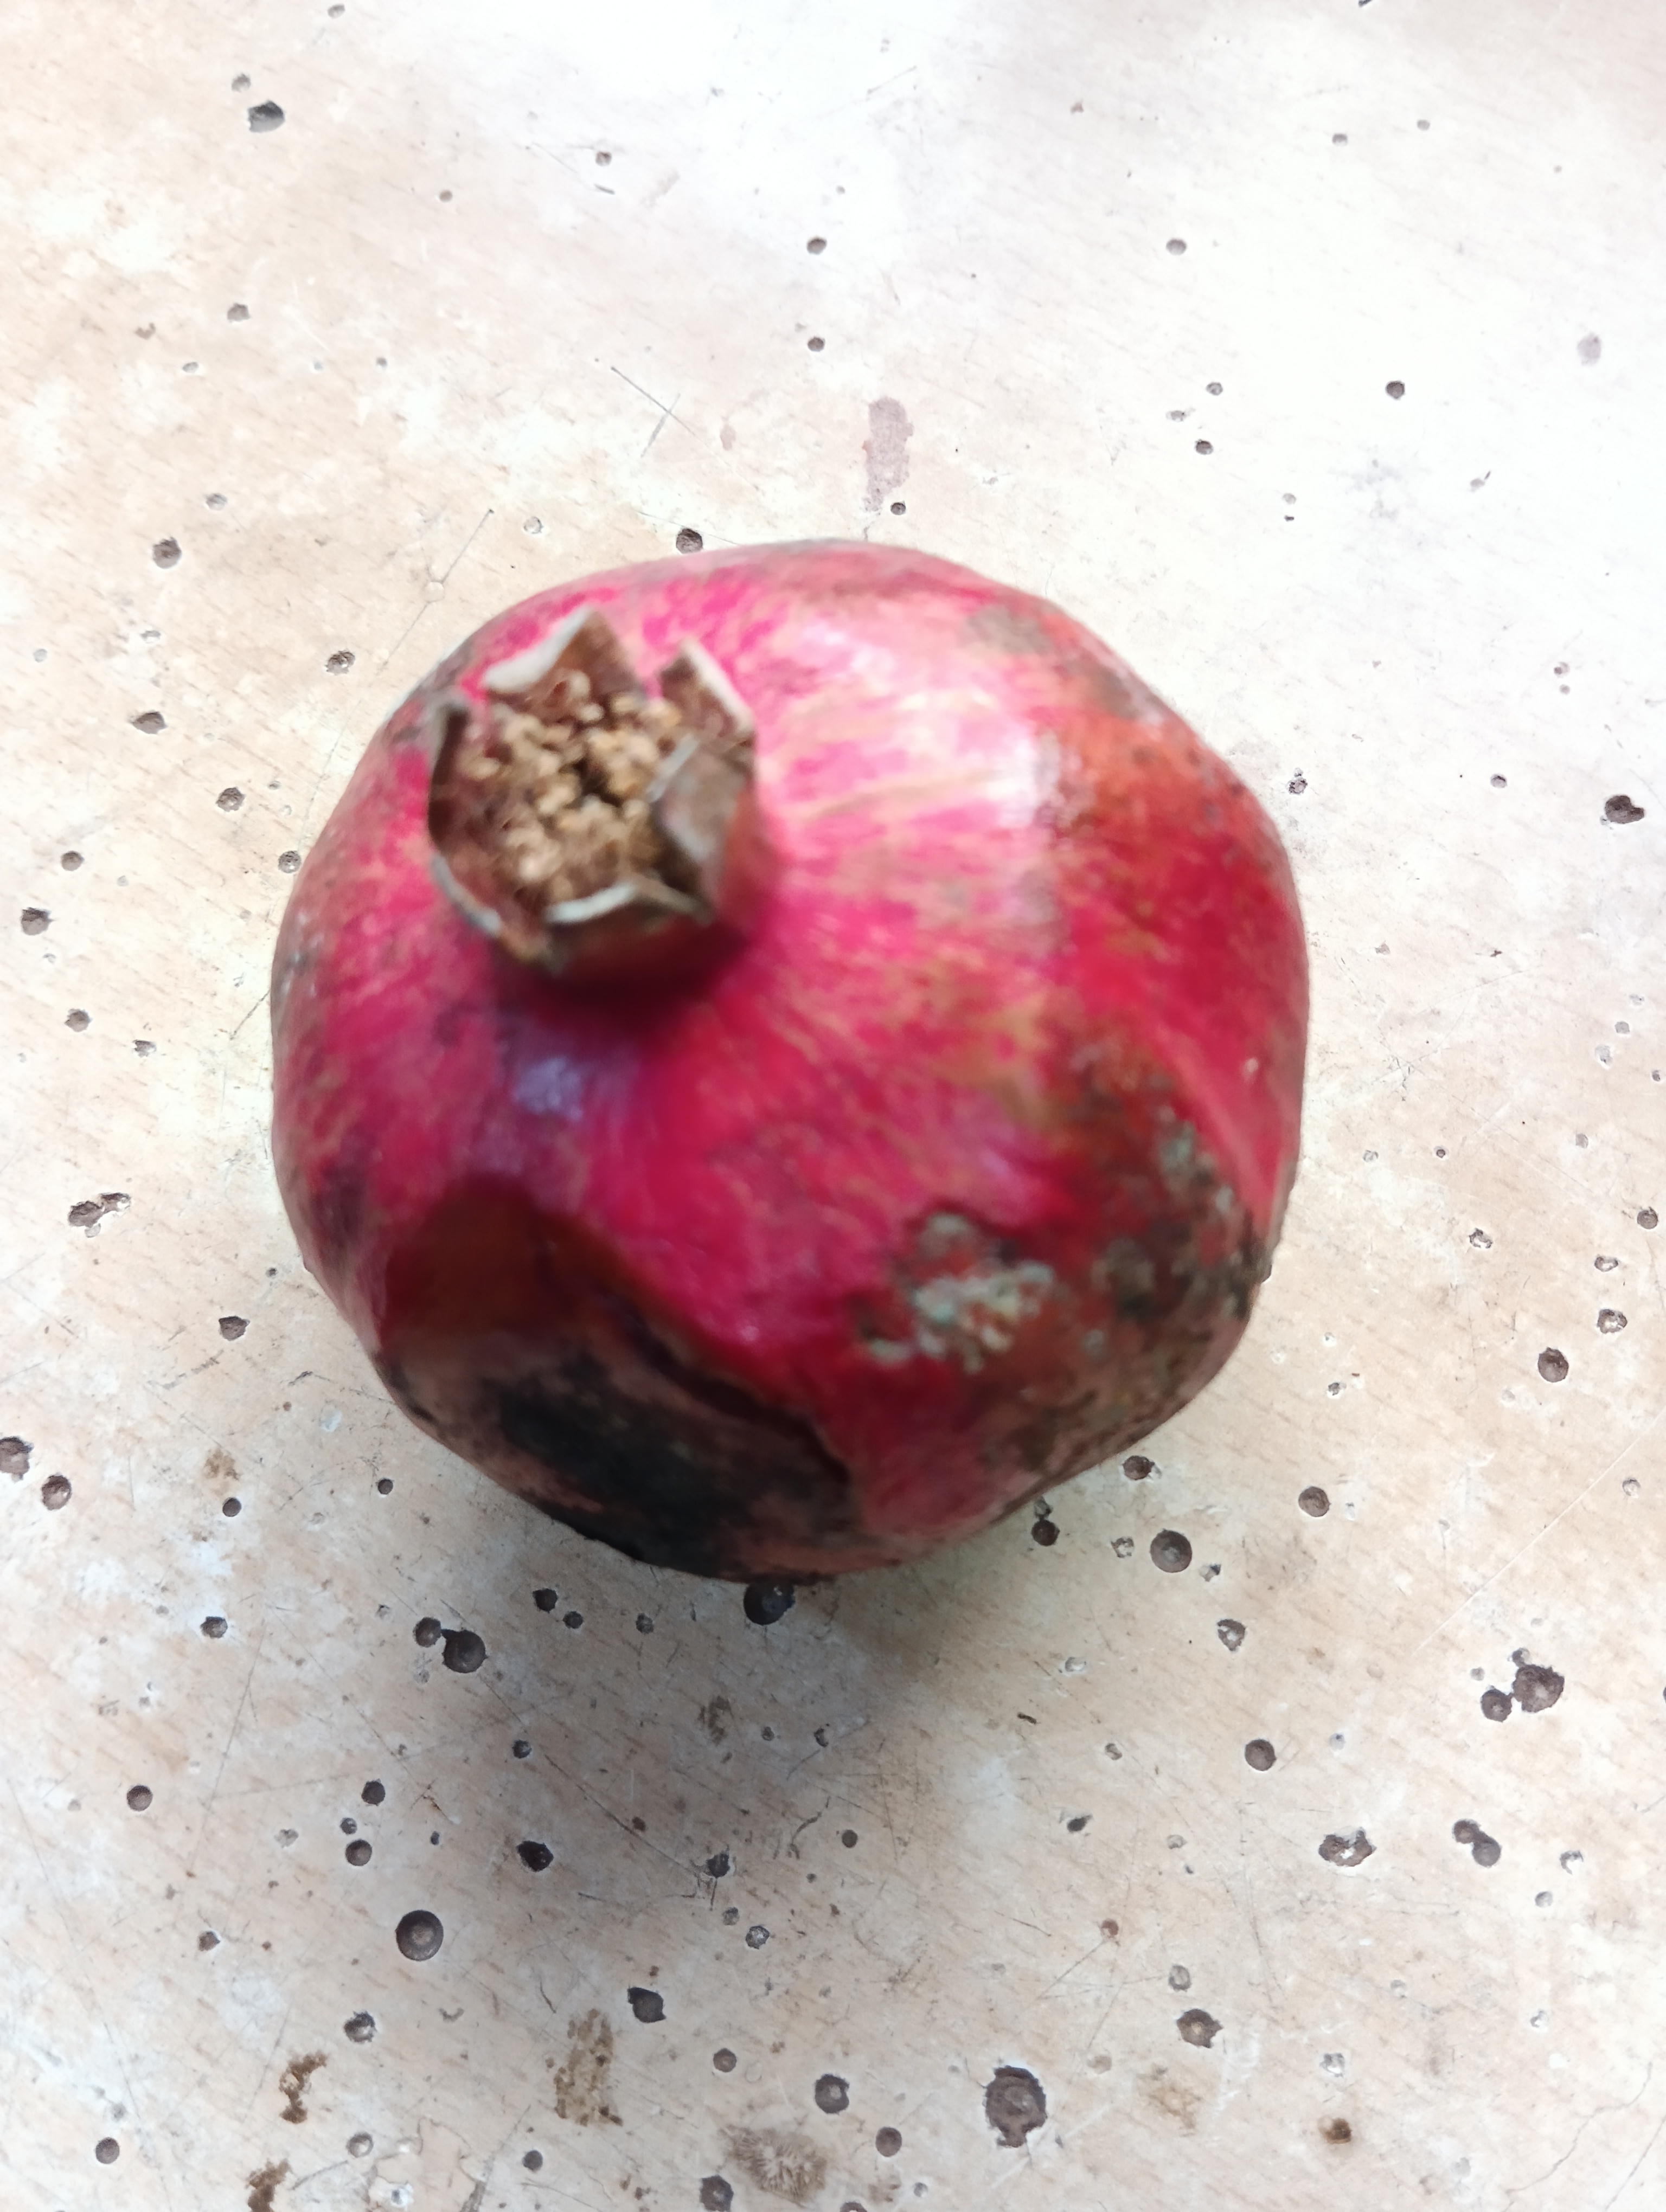
Label: Major Defect